Soul

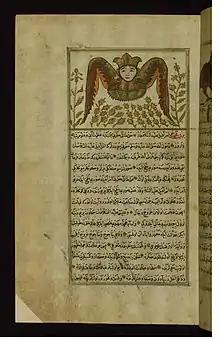
Muhammad ibn Muhammad Shakir Ruzmah-'i Nathani"A Soul Symbolized as an Angel" (1717)

Al-Ghazali reconciles the Sunni views on the soul with Avicennan philosophy. Al-Ghazali defines human as a spiritual substance, neither confined, nor joined, nor separated from the body. It possesses knowledge and perception. He identifies the immaterial self with the and of the Quran and for bodily desires which must be disciplined. He, however, refuses to elaborate on the deepest nature of the soul, as he claims it is forbidden by "sharīʿah", on grounds that it is beyond comprehension.